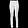
Label: Trouser